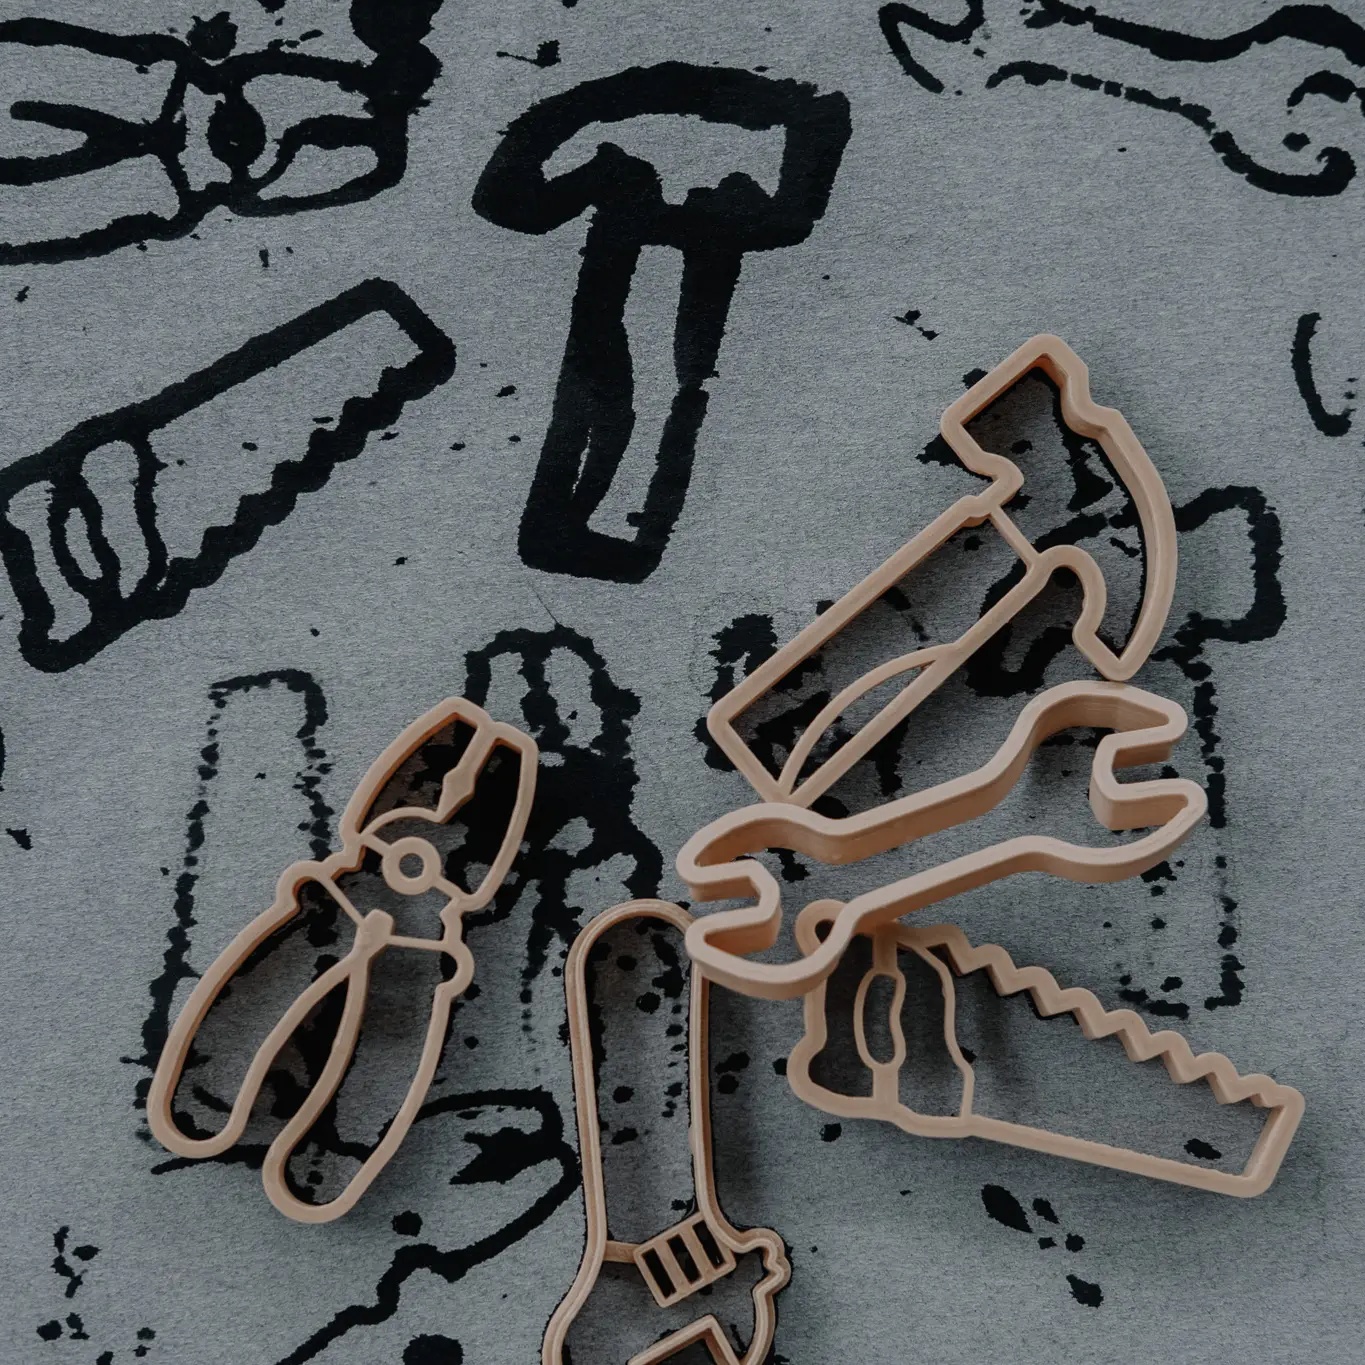
Tools Eco Playdough Cutter Set
100% Eco-friendly. 100% Non-toxic. 100% Australian made and owned. The Kinfolk & Co eco-friendly dough cutters are designed and made by the husband and wife team behind Kinfolk Pantry. Each piece is designed from recycled wood mill sawdust, and plant-based biodegradable plastic. As they are made in small batches, each cutter has its own unique charm and character. Dough playing is such an integral part of all children’s development, helping build their own creativity, sensory learning and motor-skills. These will be part of your child's imagination and memories; it's worth making them as unique as your brood. Enjoy our collection of cutters, in a nature-inspired tone to use together with play dough or cookie dough. Let's make play more natural. Details Origin: Made in Australia with love. Made from: recycled wood-mill sawdust and PLA plastic. We only use biodegradable elements in our cutters, PLA plastic is derived from plant-based sources such as fermented corn starch and the sawdust we use is recycled and untreated. We are committed to natural, non-toxic and eco-friendly craftsmanship. How to clean: Use a dry cloth to wipe off any remaining dough. Durability: To prolong the life of your biodegradable dough cutters avoid leaving them in direct sunlight or moisture. Store them in a cool, dry place when not in use and don't forget, they will wear faster than traditional plastics. Being eco-friendly, they will age as everything is supposed to, and leave little behind. Recommended age: 3 years +
Brand: Kinfolk Pantry
Category: Toys & Games > Toys > Art & Drawing Toys > Play Dough & Putty > Play Dough Tool Sets